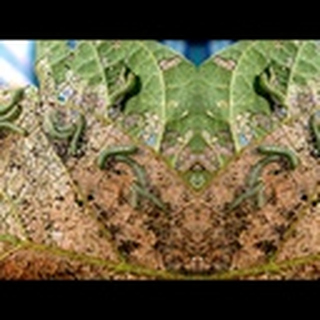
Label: cotton_army_worm